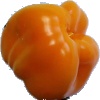
Label: Pepper Yellow 1